List of Thai Meteorological Department weather stations in northeastern Thailand

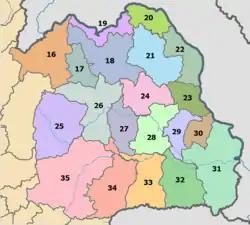
Northeastern region TMD

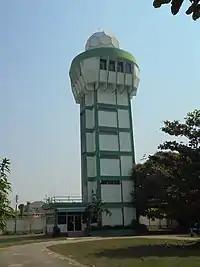
Station with weather radar

All TMD weather stations in Thailand have their own website. The weather forecasts are at 1.00, 4.00, 7.00, 10.00, 13.00, 16.00, 19.00 and 22.00 hour. The weather stations distribute the weather forecasts every day at 7.30, 8.30, 12.30,13.30,19.30 and 20.30 via FM radio broadcast, these include the weather forecasts of the neighboring weather stations.